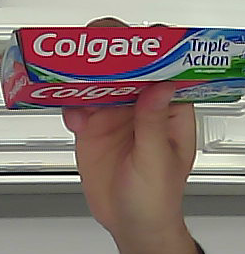
Product: colgate_toothpaste